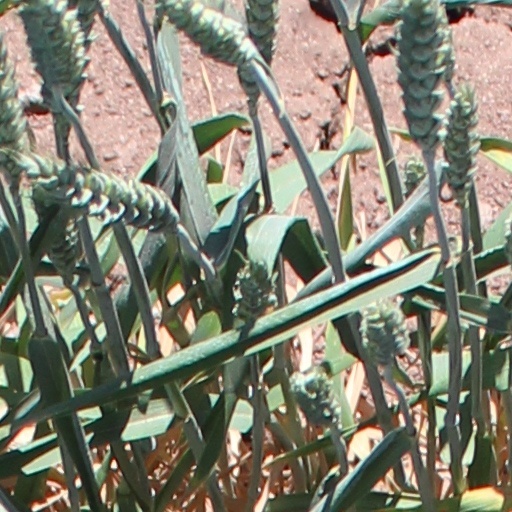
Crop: wheat